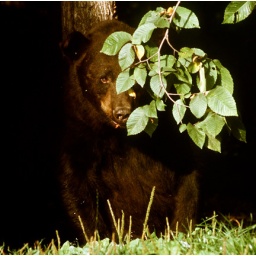
A large male black bear peer out of the darkness on the edge of a forest clearing near Orr Minnesota.